Victoria Tejeda

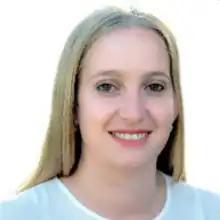

Victoria Tejeda is an Argentine politician who is a member of the Chamber of Deputies of Argentina.